Dissen-Bad Rothenfelde station

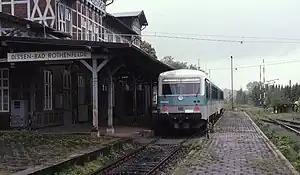
Dissen-Rothenfelde station in 1996

Dissen-Bad Rothenfelde is a railway station located in Dissen am Teutoburger Wald and close to Bad Rothenfelde, Germany. It was originally built as Hildesheim station in 1846, but was taken down and re-erected in Dissen-Bad Rothenfelde in the 1880s. The station is on the Osnabrück–Brackwede railway. The train services are operated by NordWestBahn.